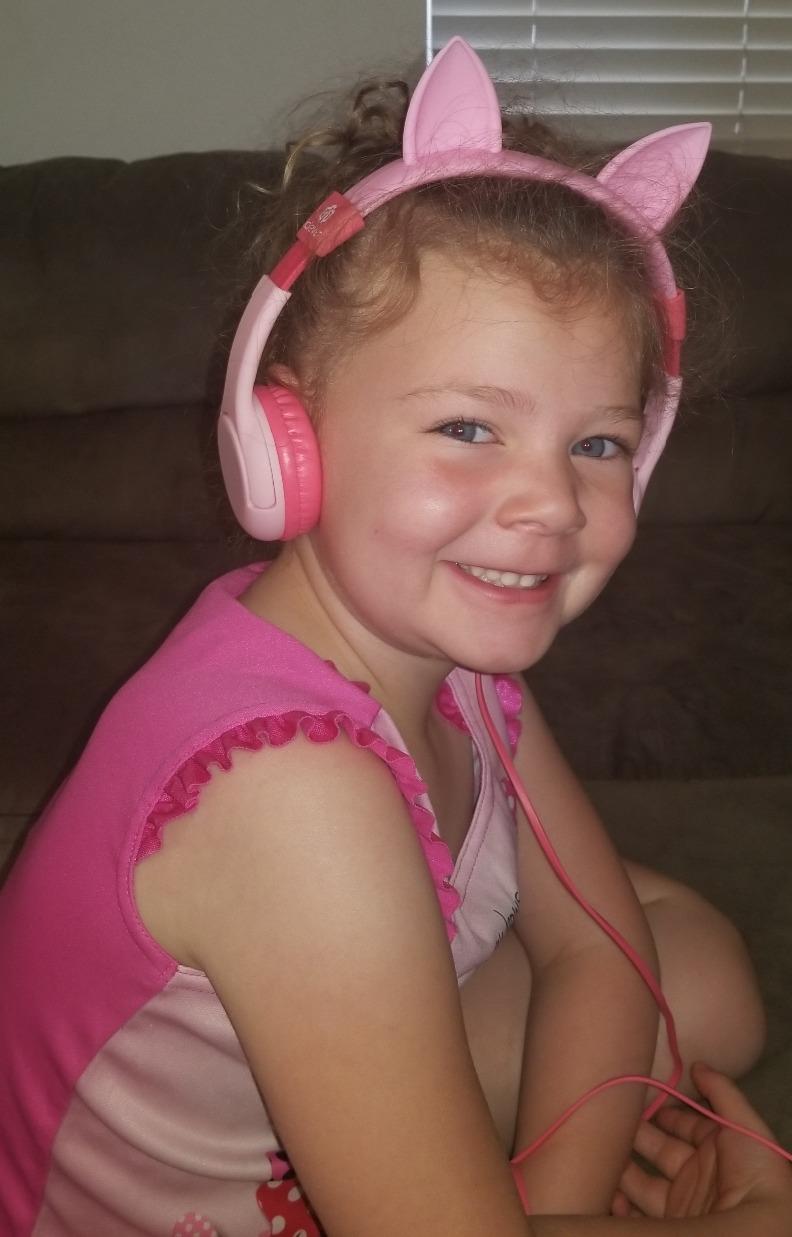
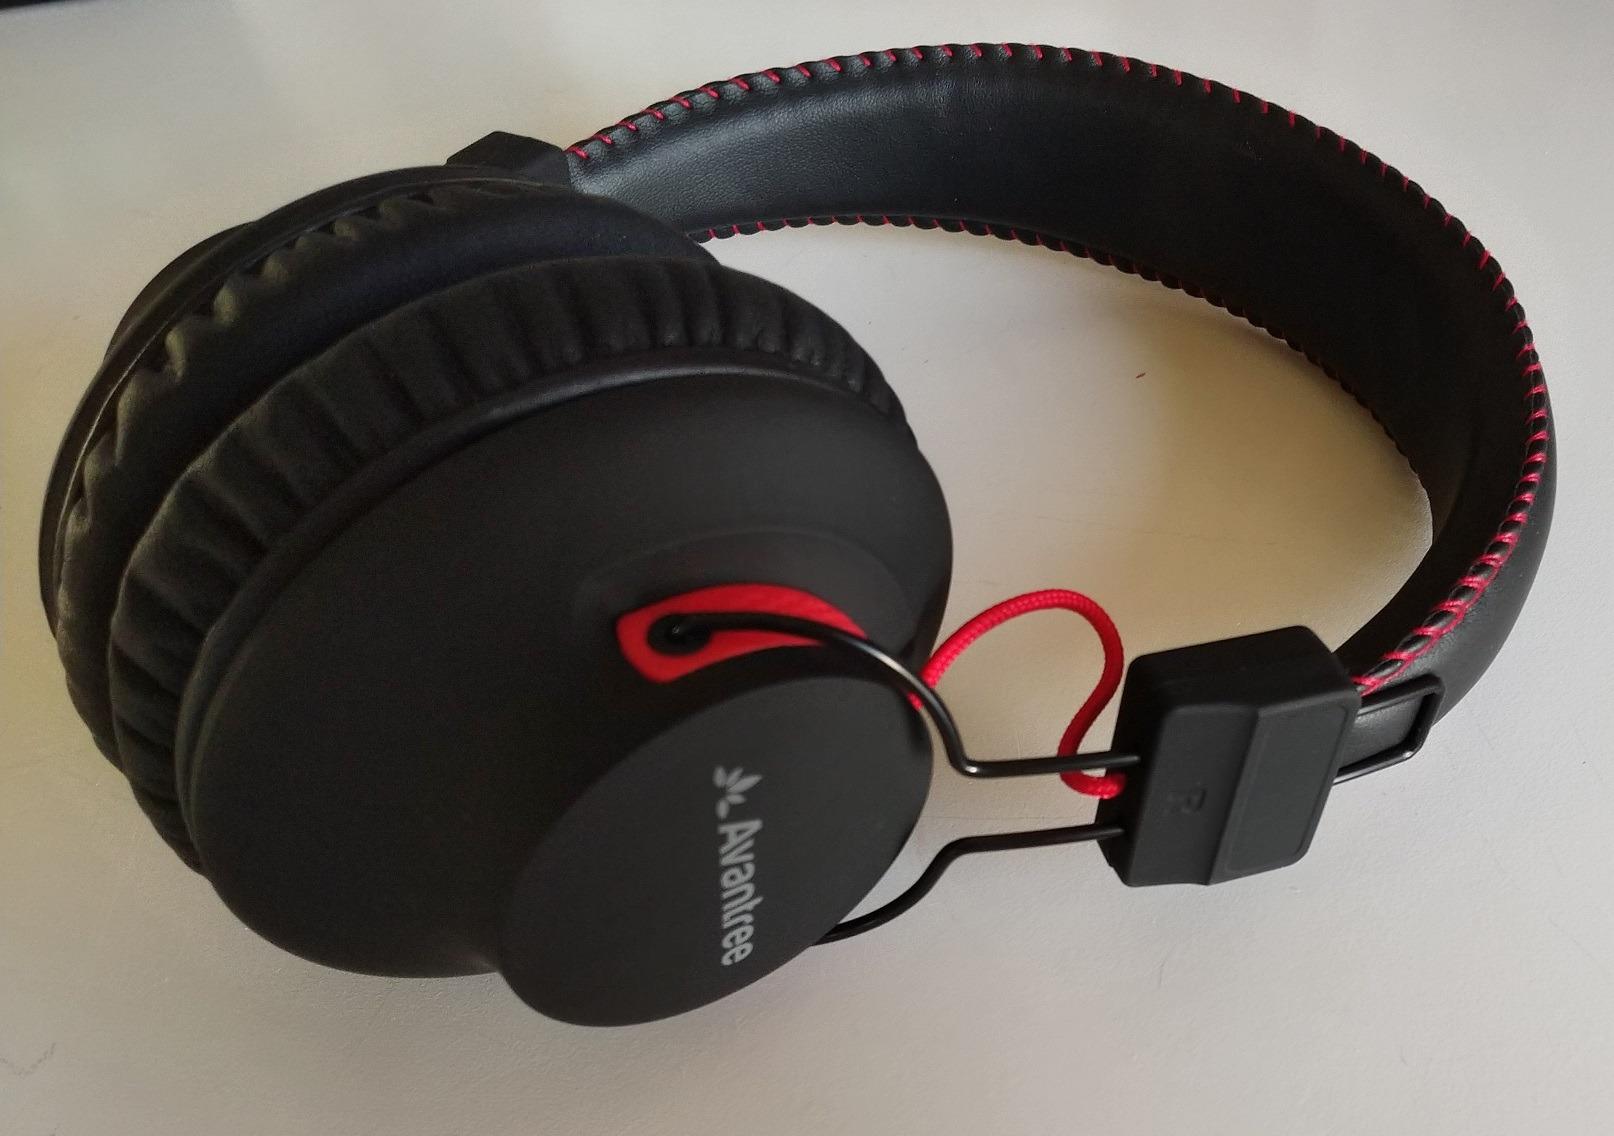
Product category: headphones
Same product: no